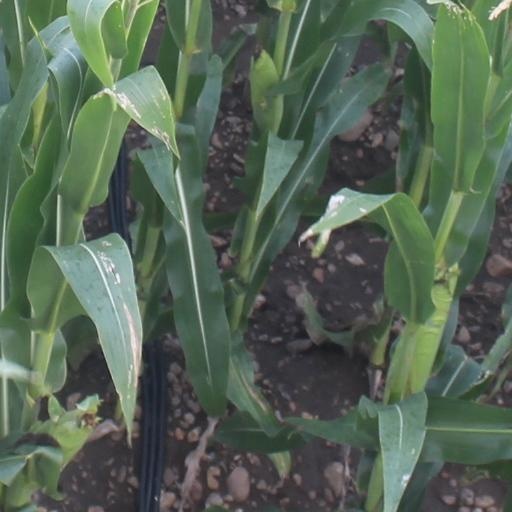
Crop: maize; corn